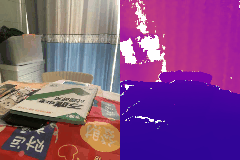
Label: book